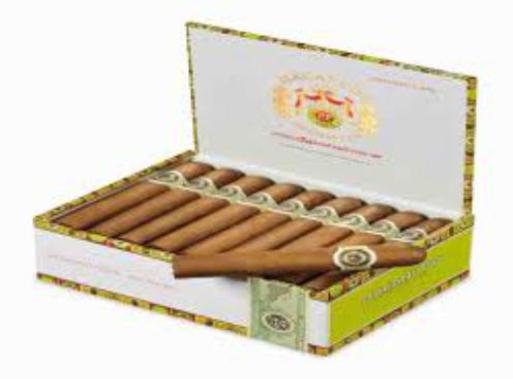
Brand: macanudo
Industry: Necessities